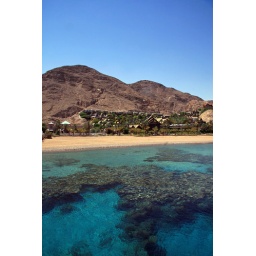
Taken from a boat in the red sea, Eilat Israel.